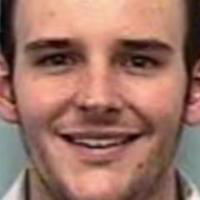
Age group: age 21-30